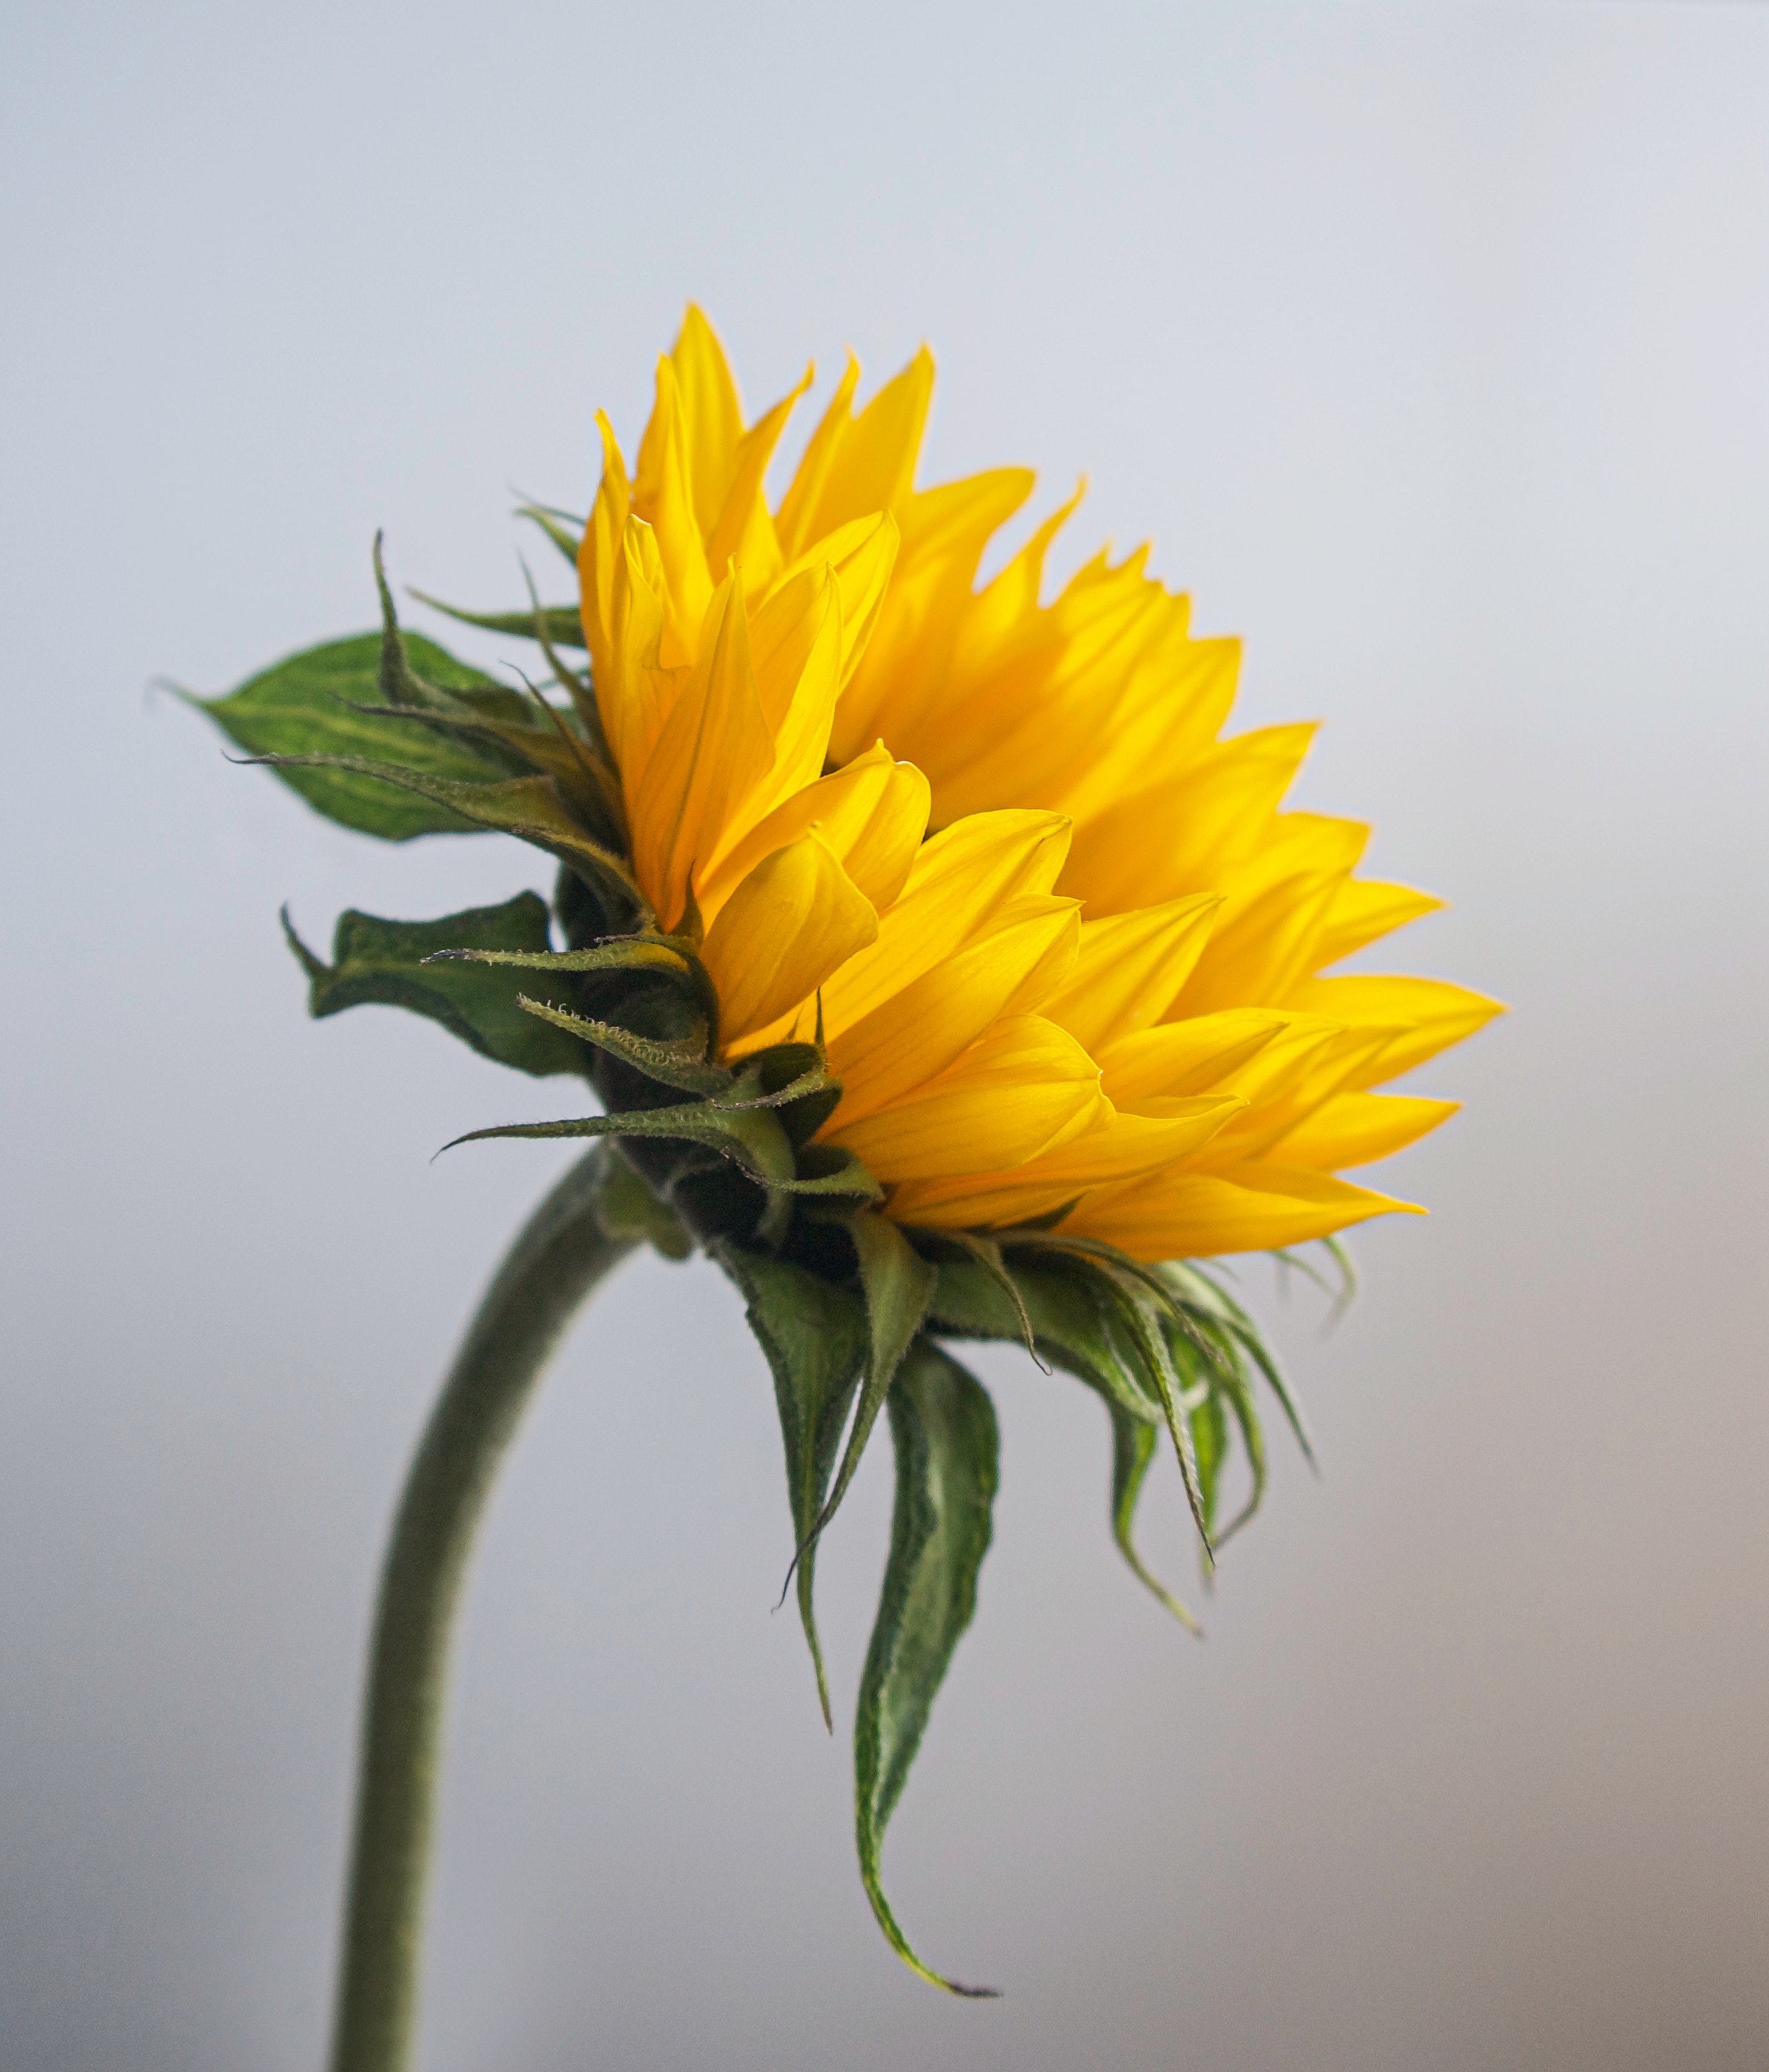
natural, flower, plant, petal, herbaceous plant, sunflower, flowering plant, dandelion, annual plant, close up, Pedicel, pollen, macro photography, Forb, cut flowers, daisy family, wildflower, plant stem, houseplant, perennial plant, herb, still life photography, asterales, drawing, still life